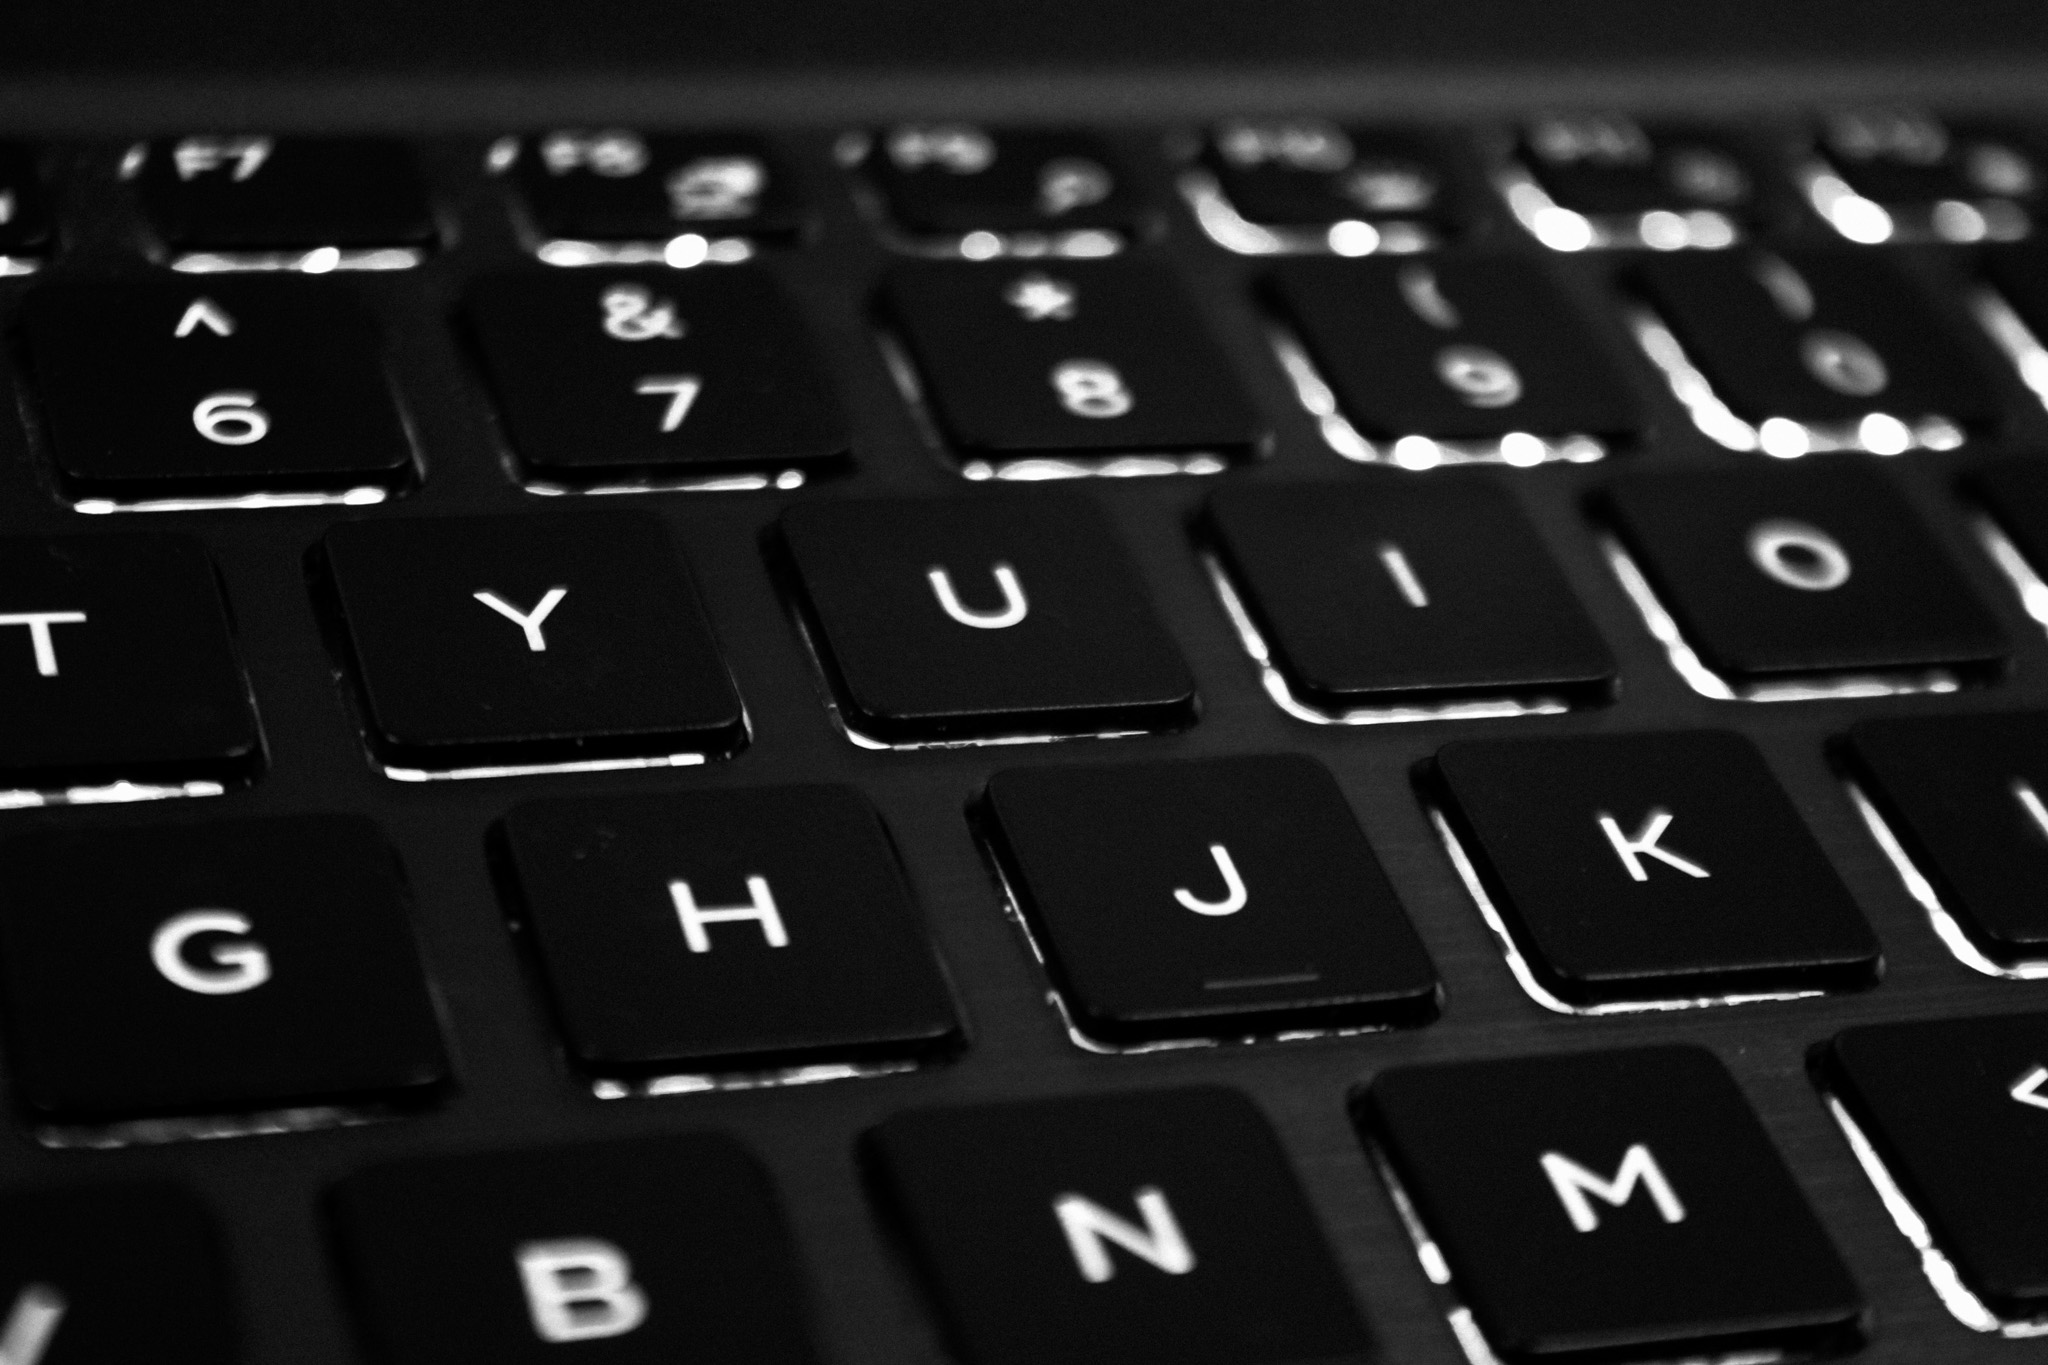
keyboard, computer keyboard, input device, technology, space bar, electronic device, computer component, text, product, computer hardware, numeric keypad, peripheral, netbook, laptop, font, multimedia, computer, laptop part, computer accessory, computer wallpaper